Romanian military equipment of World War I

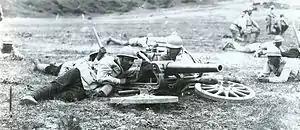
German Fahrpanzer fortress gun removed from its emplacement and mounted on a Romanian-made carriage, thus being converted for field use

As elsewhere, in order to create new artillery units, the Romanians resorted to disarming their fortifications, a decision prompted in part by the quick German destruction of Belgian forts in 1914. By August 1916, part of the 1,400 guns and howitzers from the Romanian forts ( to ) had been mounted on Romanian-produced carriages and assigned to field service. Some were converted to anti-aircraft guns. For instance, the Romanian officer Ștefan Burileanu invented an effective anti-aircraft system for the Hotchkiss rapid-fire gun. Up until Romania's entry into the war, the focus was on light and medium guns. Between 1914 and 1916, 332 gun carriages were produced for guns up to 75 mm. During the same time period, 1,500 caissons were also produced. After Romania entered the war, however, the heavy pieces were also turned into field guns. The 150 mm Krupp M1891/16 L/25 is one example. According to one photography dated October 1916, at least five such guns were converted for field use. Seven new heavy artillery regiments were formed. By 1918, the heaviest Romanian fortress guns had been converted for field use, as exemplified by the Iași (Krupp) Model 1888/1918 210 mm howitzer.